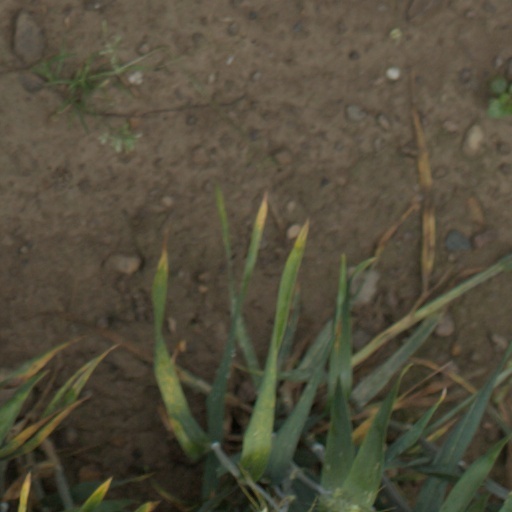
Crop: wheat